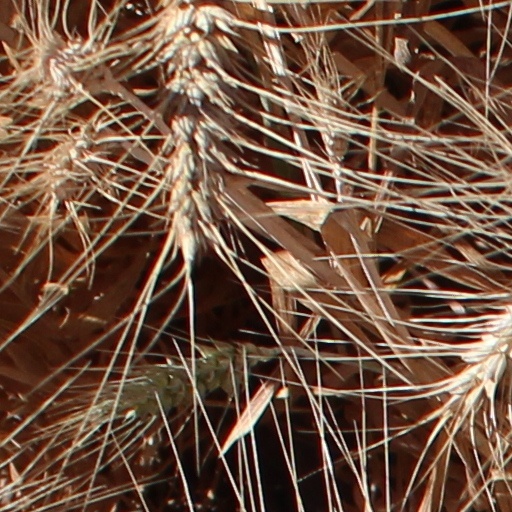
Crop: wheat